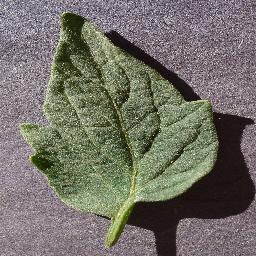
Label: Tomato___healthy